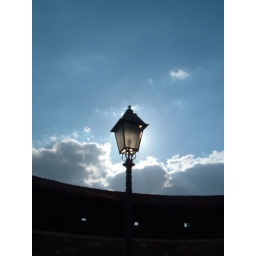
I went for a daytime walk around castle hill (again).